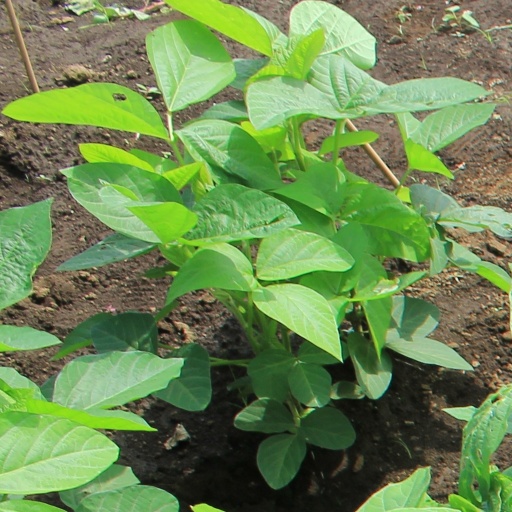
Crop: soybean